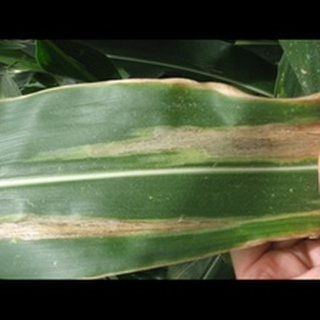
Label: corn_northern_leaf_blight